Hassan Zameel

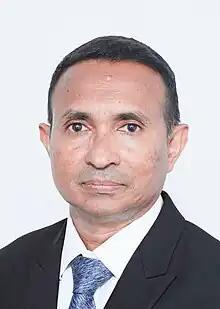
Official portrait, 2019

Hassan Zameel is a Maldivian politician. He is a former Deputy Defence Minister and was an Independent candidate in the 2023 Maldivian presidential election, with his wife Mariyam Aleem as his running mate. His policy positions included promoting voluntary migration, allowances for stay-at-home parents, implementing congestion control measures in Malé.